Kirov, Kirov Oblast

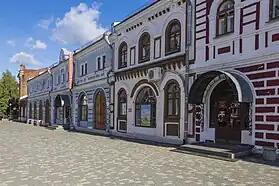
Museum of Local Lore

The main sights of the city are concentrated near Spasskaya Street in the historical part of the city. At the beginning of this street is the ensemble of the Trifonov Monastery, founded in 1580, which includes the main building – the Uspenskiy Cathedral, and several churches around it, surrounded by walls with towers. The monastery has extensive views from the "Arch of the Vyatka Kremlin", located on a hill on the opposite side of Spasskaya Street. The "Arch of the Vyatka Kremlin" actually refers to the former bishop's compound, which was blown up in the 1930s.